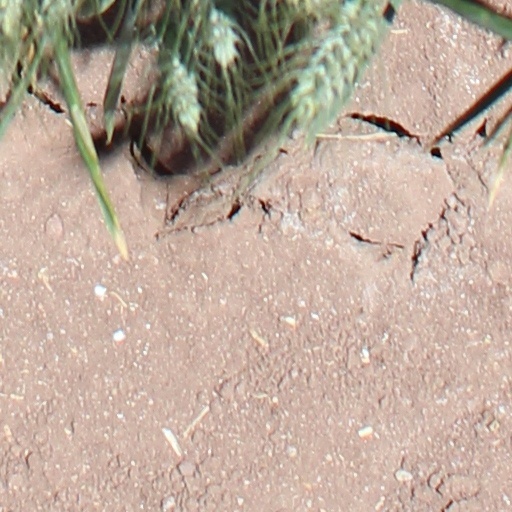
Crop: wheat